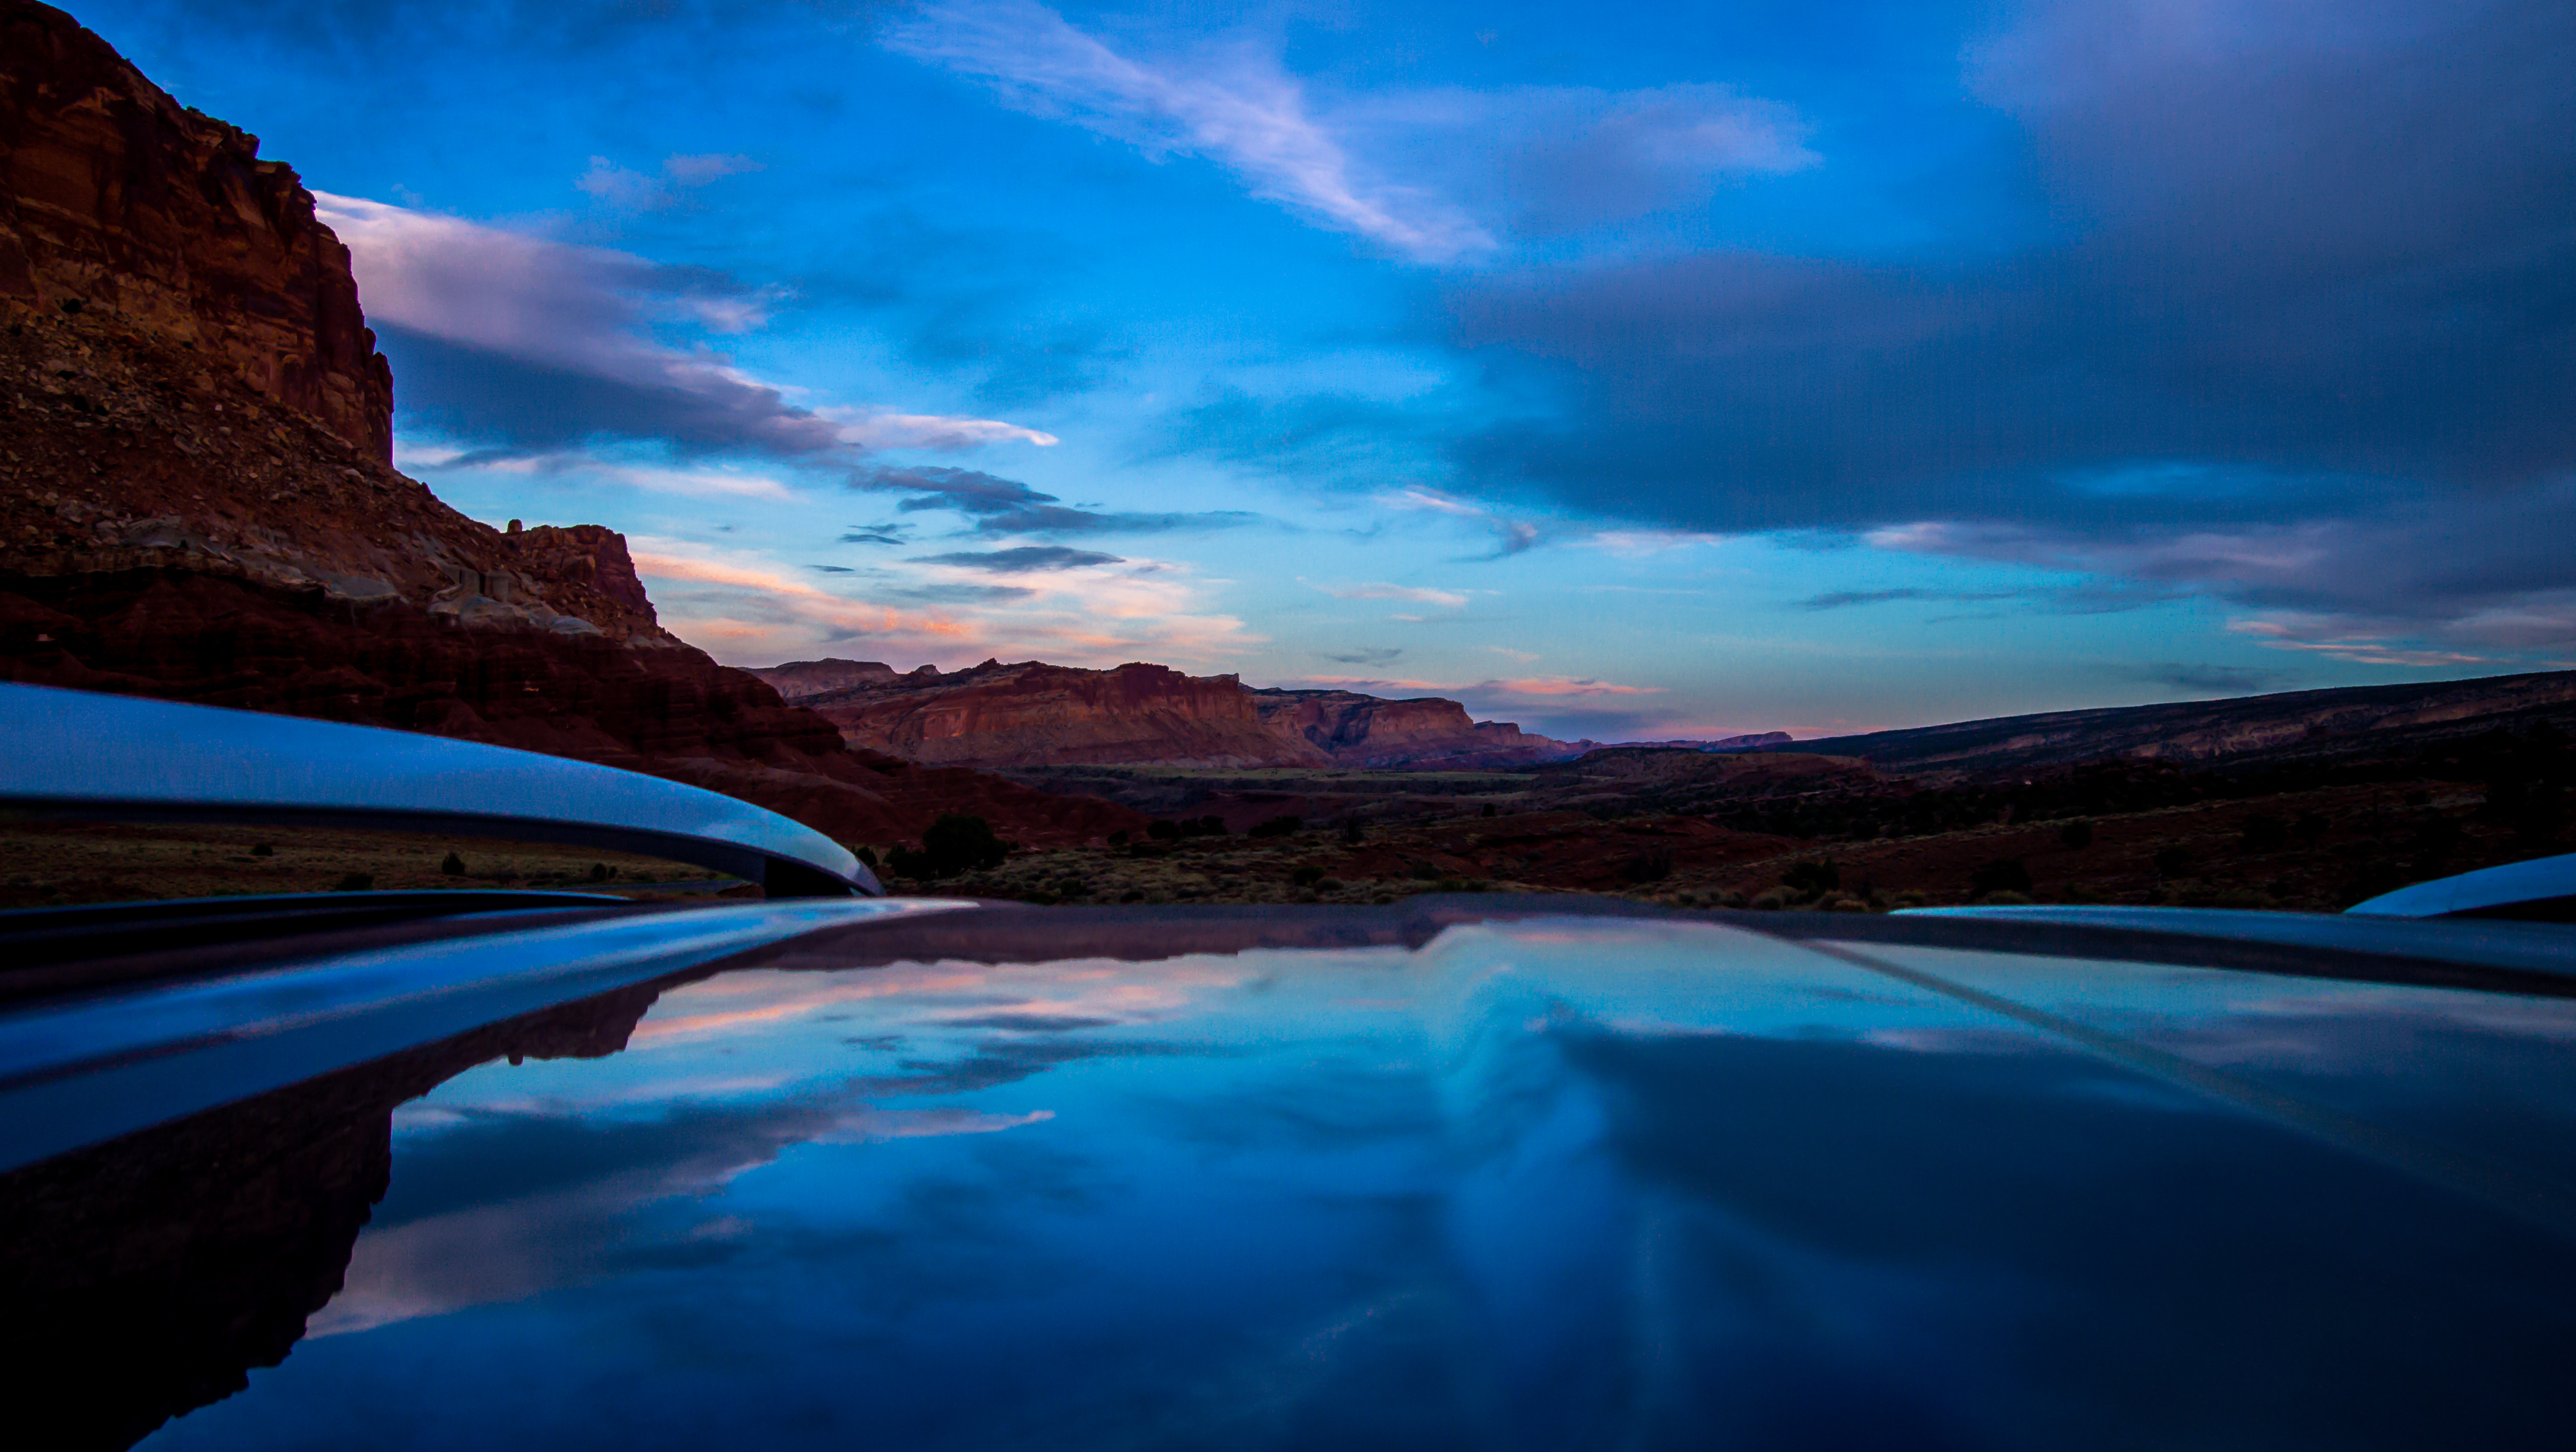
sea, coast, nature, ocean, horizon, mountain, cloud, sky, sunrise, sunset, road, car, night, sunlight, morning, desert, lake, driving, dawn, river, dark, dusk, evening, reflection, scenic, park, usa, blue, canyon, trip, reef, national, west, creativecommons, clouds, american, utah, western, loch, capitol, rav4, computer wallpaper